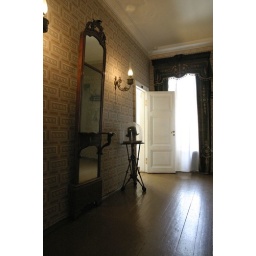
Dostojevski's hat in plastic bowl